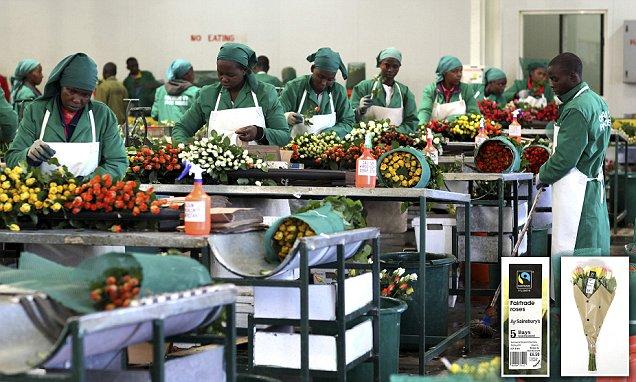
Hawa ni wanawake wengi wamejipanga wakishughulikia maua. Kila mmoja ana kibarua chake wakipanga kwa ustadi. Maua mengi yametanda yakionyesha rangi mbalimbali . Inaonekana ni kiwanda cha maua, yakitayarishwa kusafirishwa.